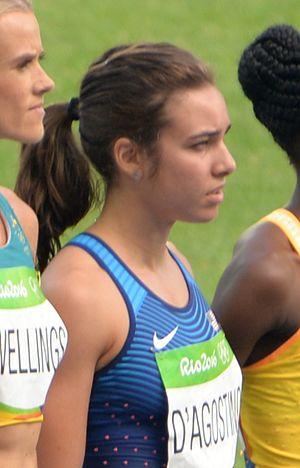
Série du 5000m féminin de Rio 2016